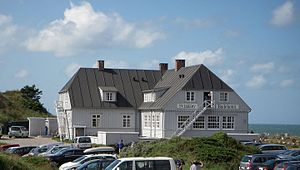
Svinkløv Badehotel
Svinkløv Badehotel i juli 2009.
Svinkløv Badehotel ved Slettestrand, Nordjylland. Juli 2009.
Svinkløv Badehotel er et dansk hotel beliggende ved Slettestrand, Jammerbugt Kommune, i bunden af Jammerbugten ca. 10 km nordøst for Fjerritslev, 200 m fra Vesterhavet.